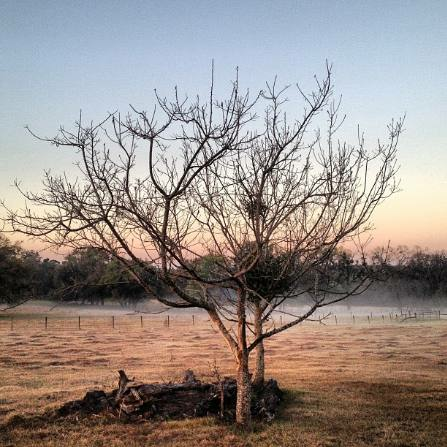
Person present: No